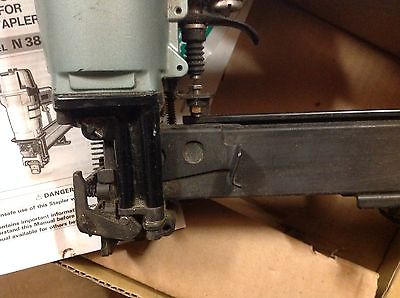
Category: stapler